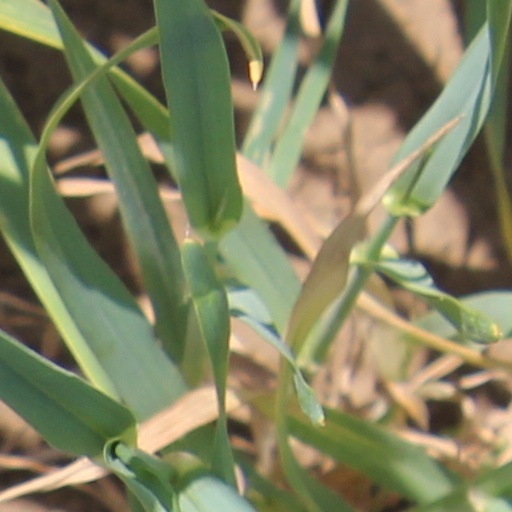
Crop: wheat